Gelsemine

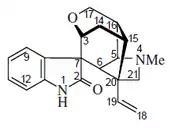
Numbering of gelsemine

Gelsemine was isolated from "G. sempervirens" Ait., in 1870. Its chemical formula was determined to be CHNO, thus with a molecular weight of 322.44 g/mol. Its structure was finally determined, by X-ray crystallographic analysis and by nuclear magnetic resonance (NMR) spectroscopy, in 1959 by Conroy and Chakrabarti.